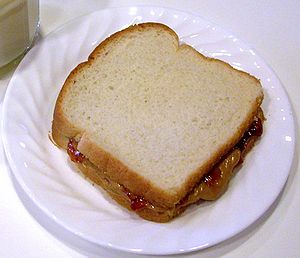
Jordnøddesmør- og syltetøjssandwich
En jordnøddesmør- og syltetøjssandwich og et glas mælk
Jordnøddesmør- og syltetøjssandwich er en sandwich bestående af to skiver hvidt brød, hvor der smøres jordnøddesmør på det ene stykke og syltetøj på det andet. Sandwichen findes i mange varianter, idet syltetøjet kan være lavet af forskellige frugter, selvom den almindeligvis laves med jordbærsyltetøj. Brødet kan også være fuldkornsbrød, rugbrød eller noget helt tredje.